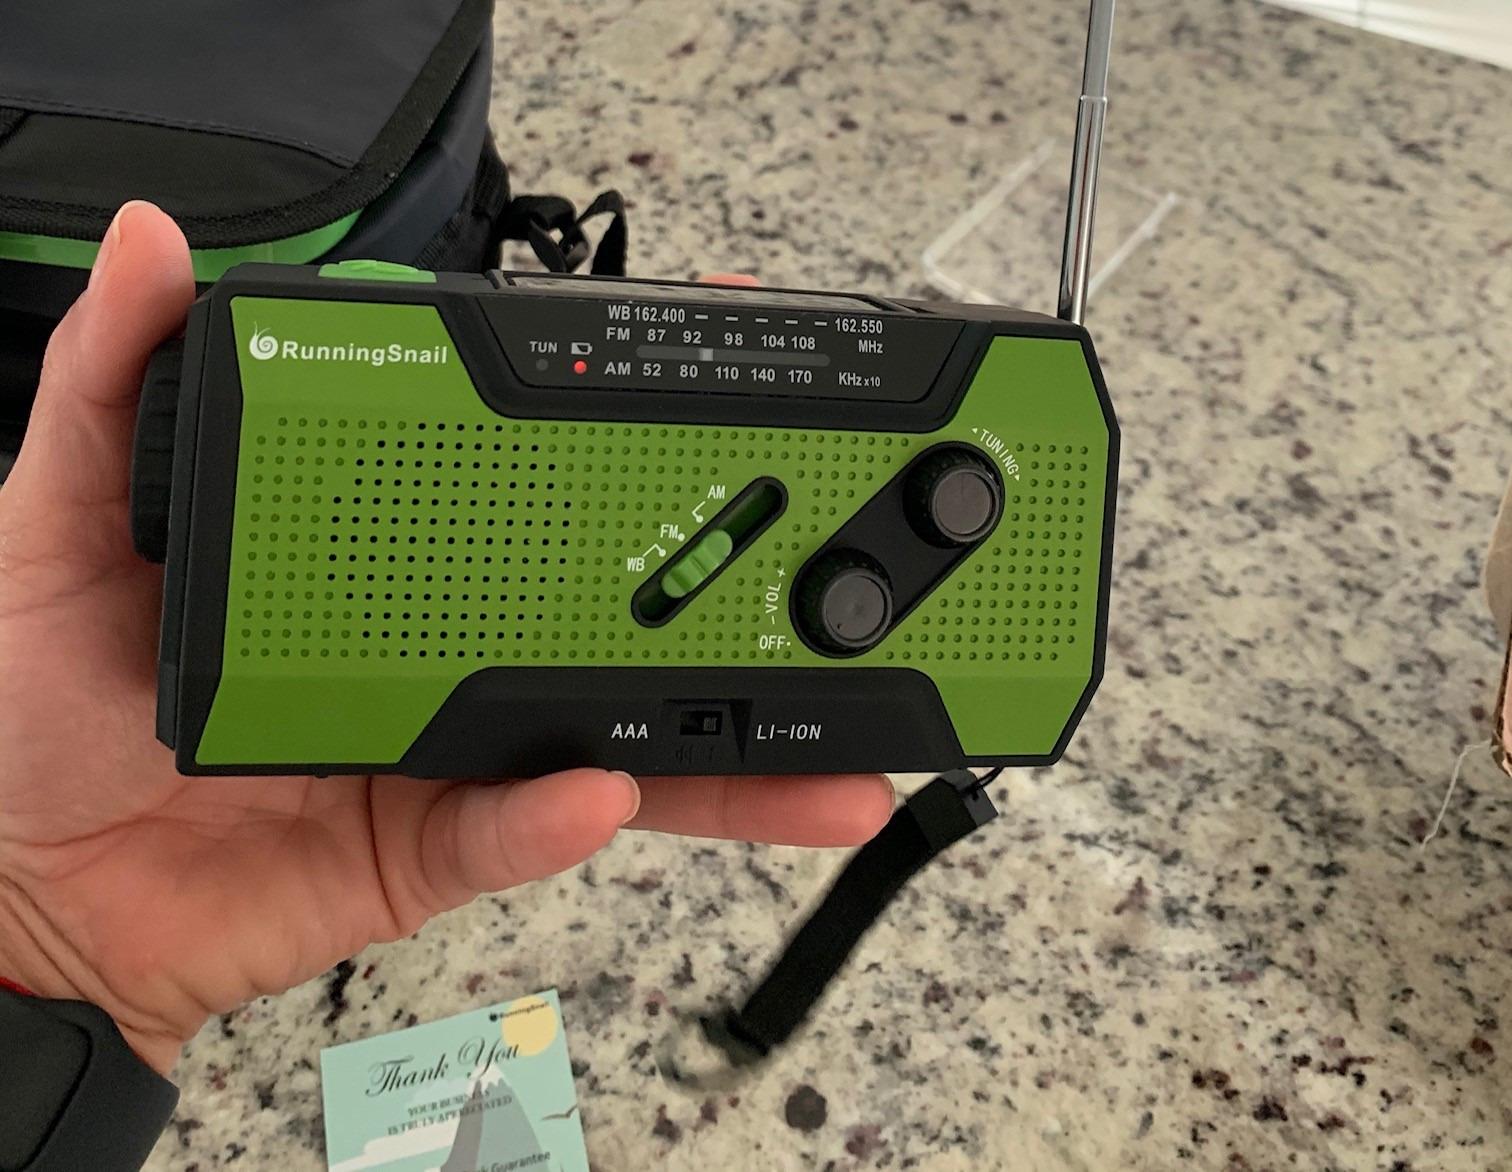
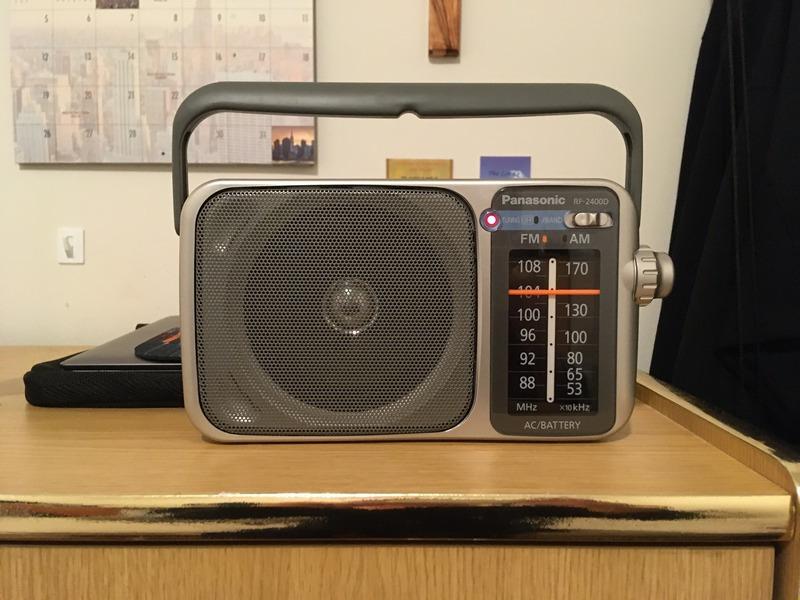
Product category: radio
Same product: no